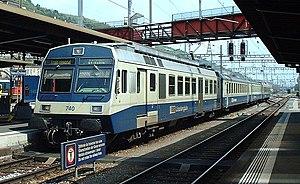
Les RBDe 565, anciennement RBDe 4/4, sont des automotrices du BLS.